Charles William Doyle

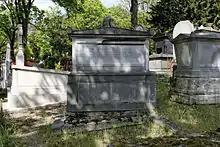
Doyle's tomb in Père Lachaise Cemetery

Lieutenant-General Sir Charles William Doyle, GCH, CB (1770 – 25 October 1842) was a British Army officer who served during the Napoleonic Wars.